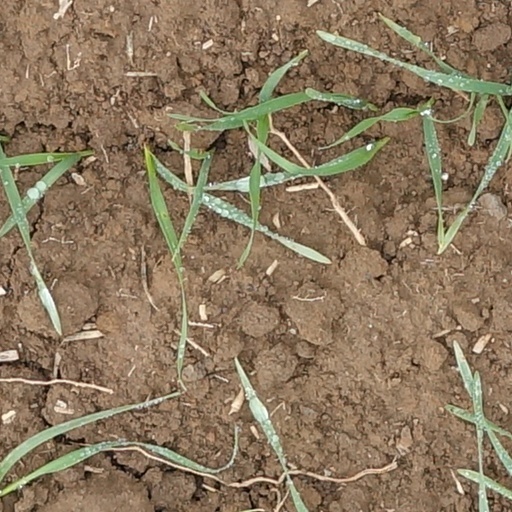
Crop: wheat